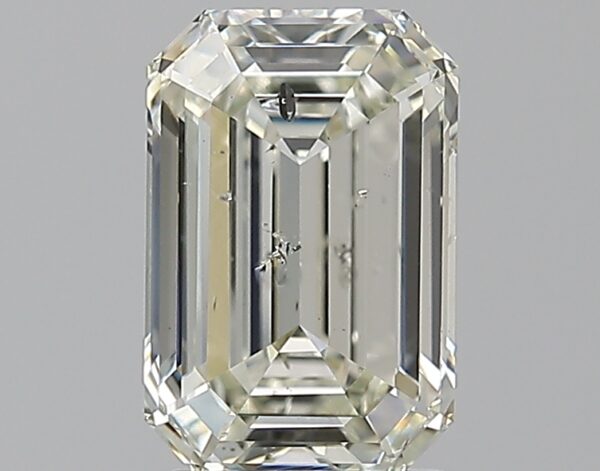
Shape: emerald
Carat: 2.01
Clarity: SI2
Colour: J
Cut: EX
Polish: EX
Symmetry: EX
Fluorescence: N
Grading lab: IGI
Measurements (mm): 8.84 x 5.85 x 3.85